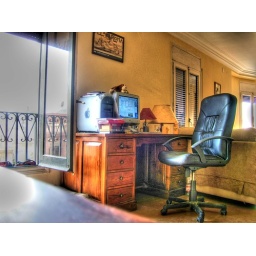
The writer's desk in Barcelona. The bright light shining through the window becomes grey after HDRing the image.